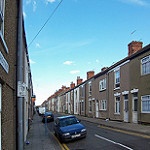
Label: street